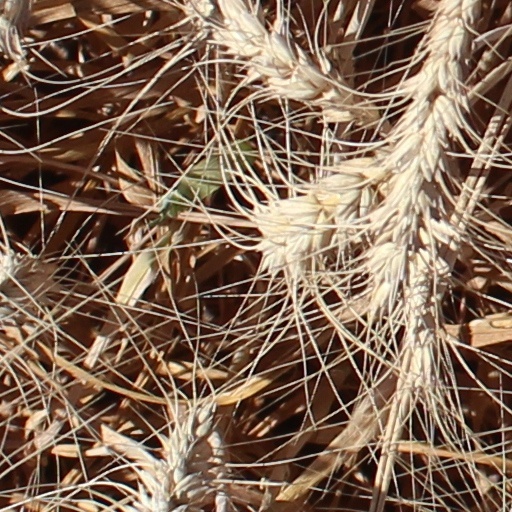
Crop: wheat